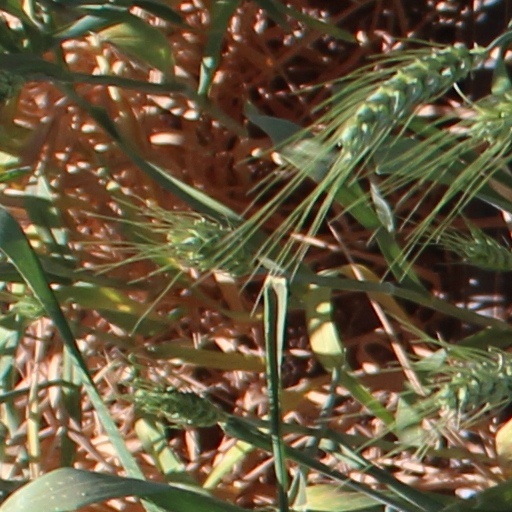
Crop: wheat